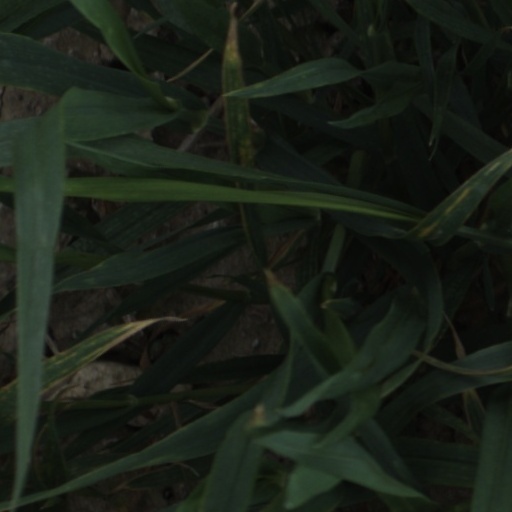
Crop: wheat